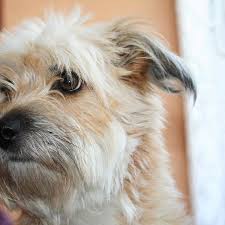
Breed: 203-n000027-Norfolk_terrier